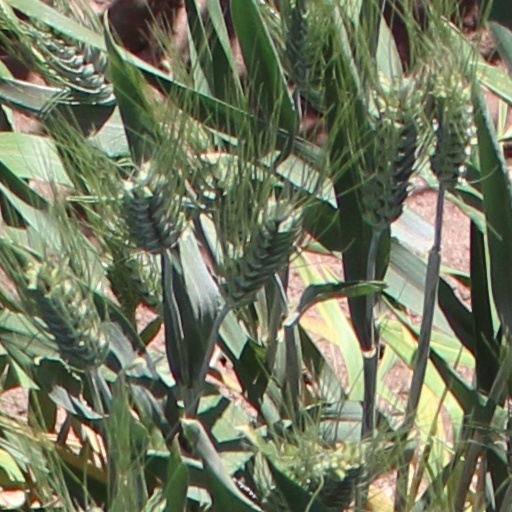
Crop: wheat